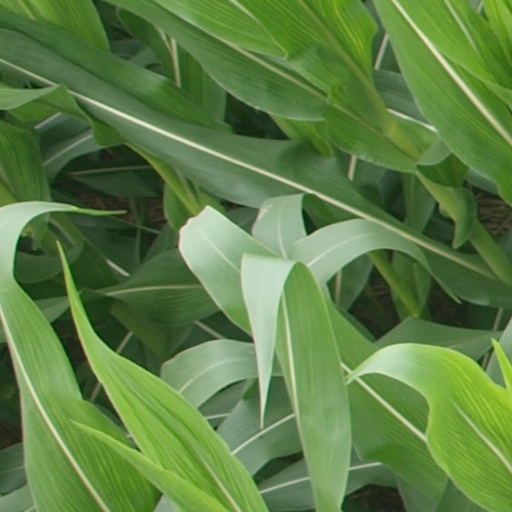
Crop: maize; corn